Canadian Open (golf)

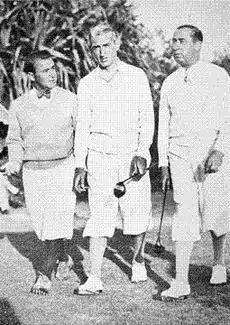
Gene Sarazen, Tommy Armour, and Walter Hagen at Lakeview Golf Club in Mississauga in 1934.

Scarboro Golf and Country Club in eastern Toronto was host to four Canadian Opens: 1940, 1947, 1953, and 1963. Three of these events were decided by one stroke, and the only time the margin was two shots was when Bobby Locke defeated Ed Oliver in 1947. With his win at Scarboro in 1947, the golfer from South Africa became just the second non-North American winner of the Canadian Open. Locke fired four rounds in the 60s to finish at 16-under-par, two strokes better than the American Oliver. After the prize presentation Locke was given a standing ovation, and was then hoisted to shoulders by fellow countrymen who were then residents of Canada.